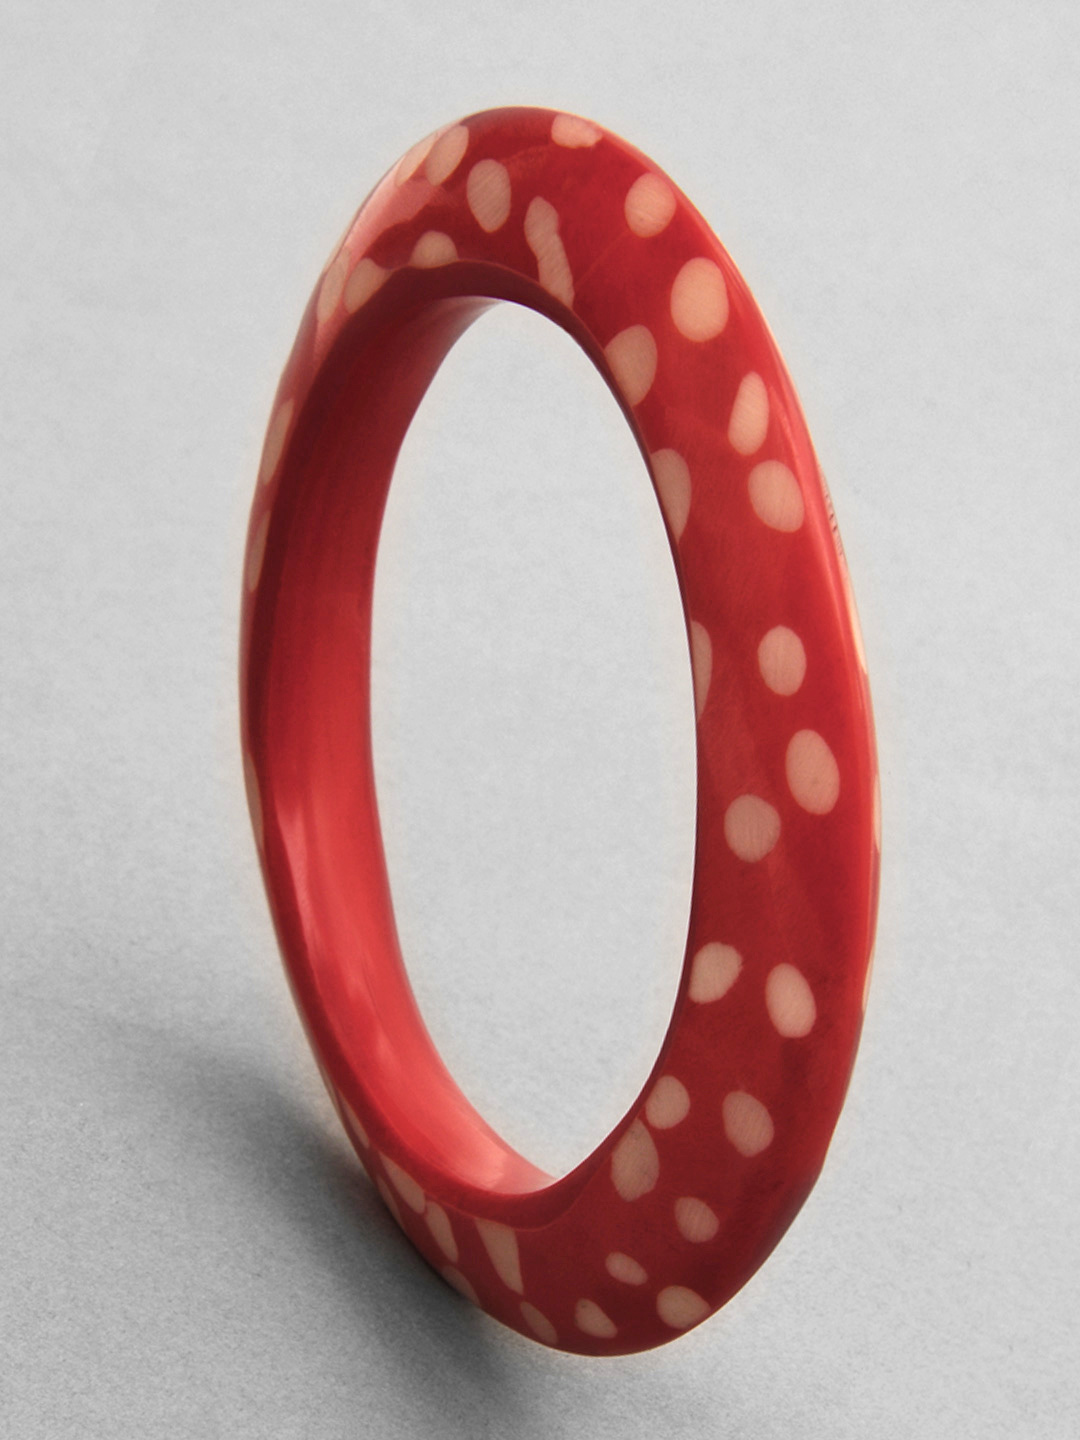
Allen Solly Woman Red Bangle
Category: Accessories / Jewellery / Bangle
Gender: Women
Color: Red
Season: Winter 2012
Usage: Casual